Dmitry Kuchugura

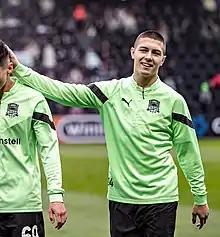
Kuchugura with Krasnodar-2 in 2022

Dmitry Vitalyevich Kuchugura (born 21 October 2004) is a Russian football player who plays for Neftekhimik Nizhnekamsk on loan from Krasnodar.